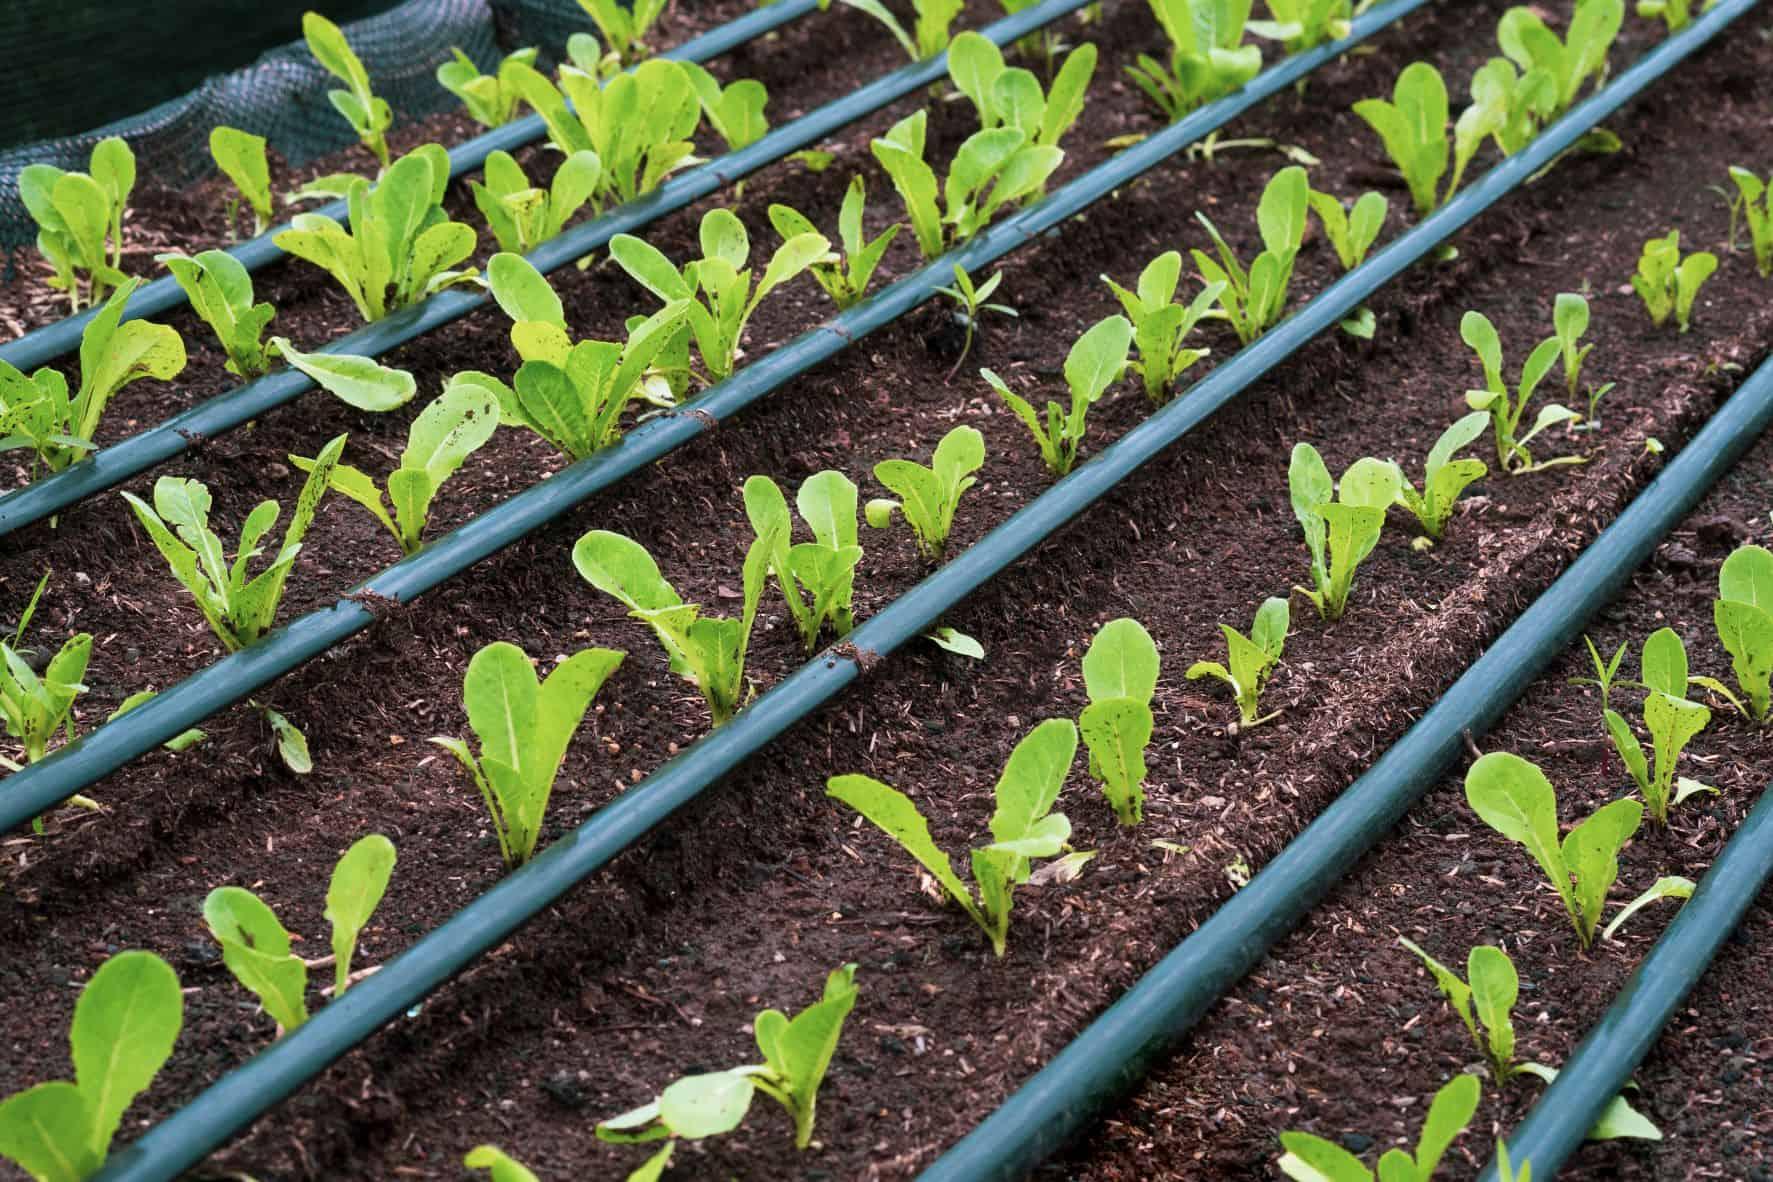
Hili ni mfumo wa umwagiliaji wa matone shambani, ambapo mimea midogo imepandwa kwenye mistari na inamwagiliwa maji moja kwa moja kwenye mizizi, kupitia mabomba madogo ya matone. Mfumo huu husaidia kuhifadhi maji na kuongeza ufanisi wa kilimo.